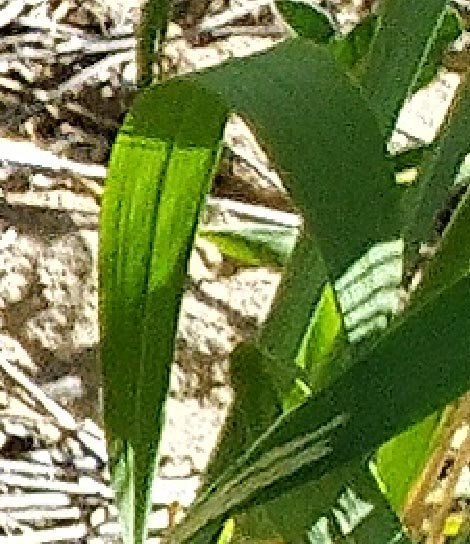
Label: Wheat___Healthy